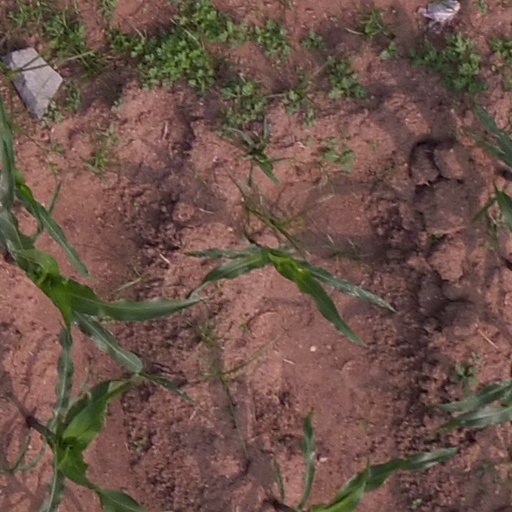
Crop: maize; corn